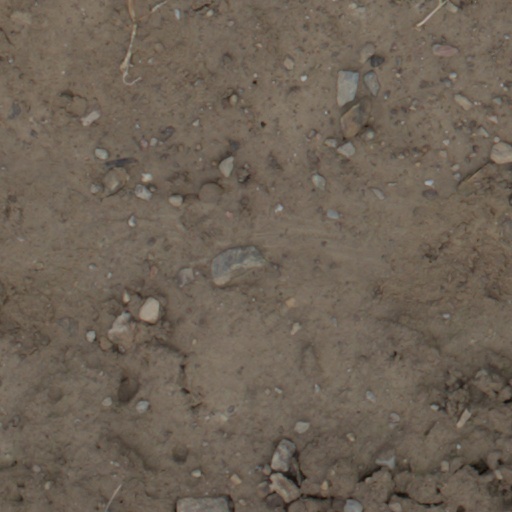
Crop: wheat